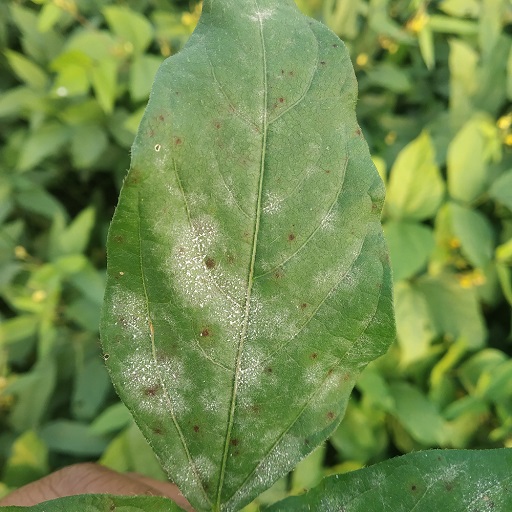
Label: Powdery Mildew